James Stein

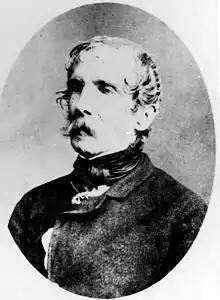

James Stein (c.1804 – 25 October 1877) was a pioneering settler of the Mid North of South Australia and founder of the Kadlunga pastoralism estate.